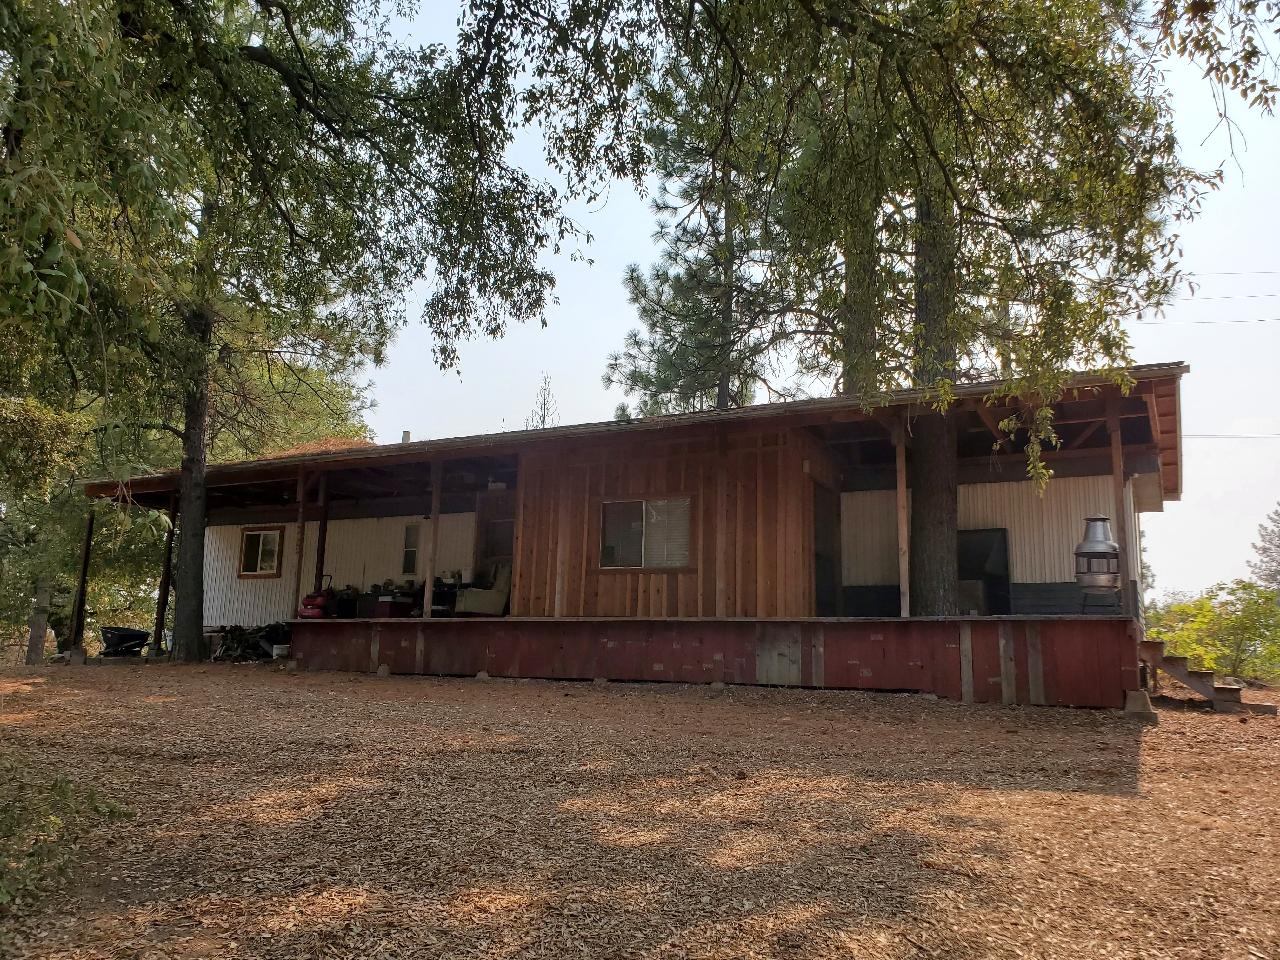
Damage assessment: no_damage